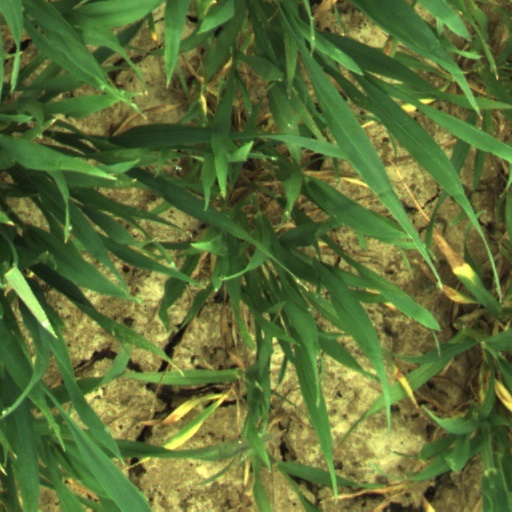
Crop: wheat